Pau, Pyrénées-Atlantiques

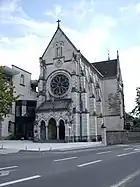
The chapel of the Convent of Réparatrices

Pau has a Russian Orthodox Church, a mosque, a synagogue and a number of smaller churches such as St-Jean-Baptiste, Sainte-Bernadette and Sainte-Thérèse.